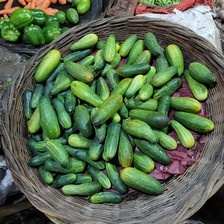
Label: cucumber